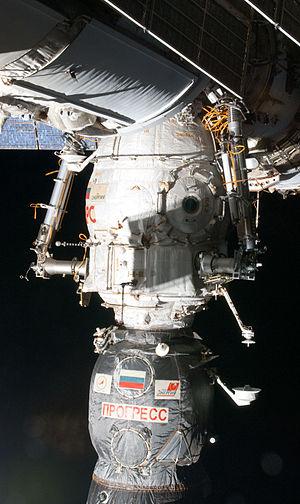
Les grues Strela sont quatre grues de manutention utilisées pour déplacer les cosmonautes et les composants autour de l'extérieur de la station spatiale Mir et de la partie russe de la Station spatiale internationale. Mir possédait deux grues montées sur son module de base et l'ISS possède également deux grues, montées initialement sur le compartiment d'amarrage Pirs.
Progress MS-03 est une mission du cargo russe Progress dont le décollage a eu lieu le 16 juillet 2016 depuis Baïkonour à l'aide d'un lanceur Soyouz pour ravitailler la Station spatiale internationale. Ce vaisseau est identifié par le NASA sous le nom Progress 64P.